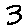
Label: 3